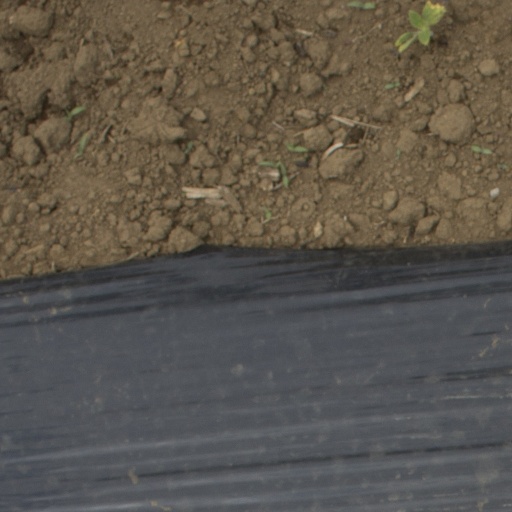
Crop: Jerusalem artichoke